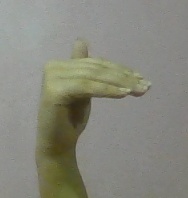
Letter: khaa